Croatia–Slovenia border disputes

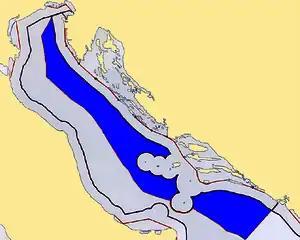
Area of the proclaimed Croatian Ecological and Fisheries Protection Zone ("ZERP") in the Adriatic Sea, including territorial waters

The Croatian side asserts that the corridor in the Croatian waters would be useless for traffic, since traffic regulations in the Gulf of Trieste allow only incoming traffic on the Croatian side of the border, while outgoing traffic must go through Italian waters. The Slovenian response is that Slovenia's access to international waters is not an exclusively practical or commercial issue; it is rather the logical consequence of that Slovenia is said to be an internationally recognized maritime country with granted access to international seas. The latter assertion has been repeatedly disputed by the Croatian side.